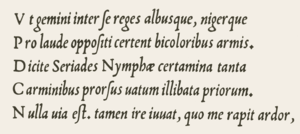
Ludovico degli Arrighi, dit Vicentino, né vers 1475 et décédé en 1527, est un scribe papal et typographe italien de la Renaissance.